Gregor von Feinaigle

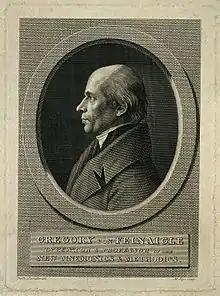
An engraving of von Feinaigle,

Gregor von Feinaigle (22 August 1760 – 27 December 1819) was a German mnemonist and Roman Catholic monk.